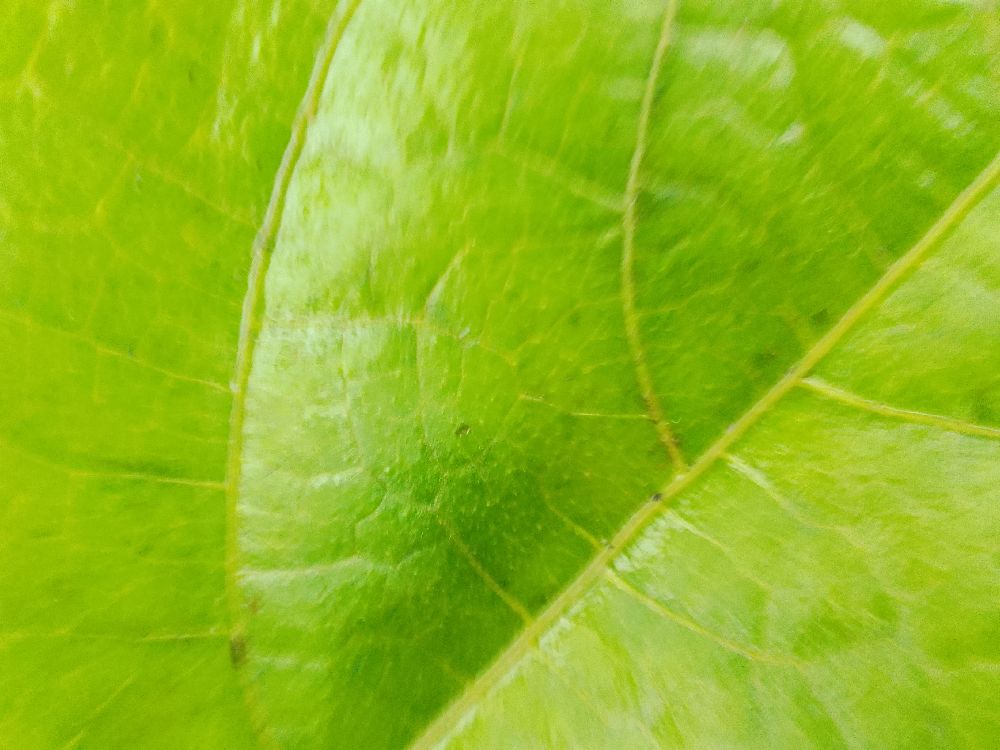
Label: healthy